Afro-Chileans

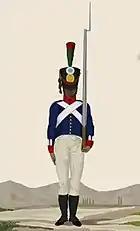
Member of the 8th Regiment of the Army of the Andes.

General San Martín formed the army with 3 generals, 28 chiefs, 207 officers, 15 civilian employees, 3,778 enlisted men (made up of a majority of black and mulatto soldiers, more than half freed slaves. A specific group of blacks in Chilean history are the members of the 8th Regiment of the Army of the Andes that fought the Spaniards in Chacabuco. That was the army organized by the United Provinces of the Río de la Plata and led by José de San Martín to liberate Chile and later allow the liberation of Peru. San Martín demanded black slaves as contribution to the Army of the Andes by the Mendoza landowners, because in his opinion blacks were the only people capable of participating in the infantry component of the army, and included them in the forces commanded later by Bernardo O'Higgins. They were included in the Army of the Andes and received their freedom after the crossing of the Andes and the fight against the Spaniards. As members of the infantry they were exposed to higher risks during battle. This episode of the history of Chile is very seldom mentioned and the group of blacks has never received any recognition for their contribution to the liberation of Chile.